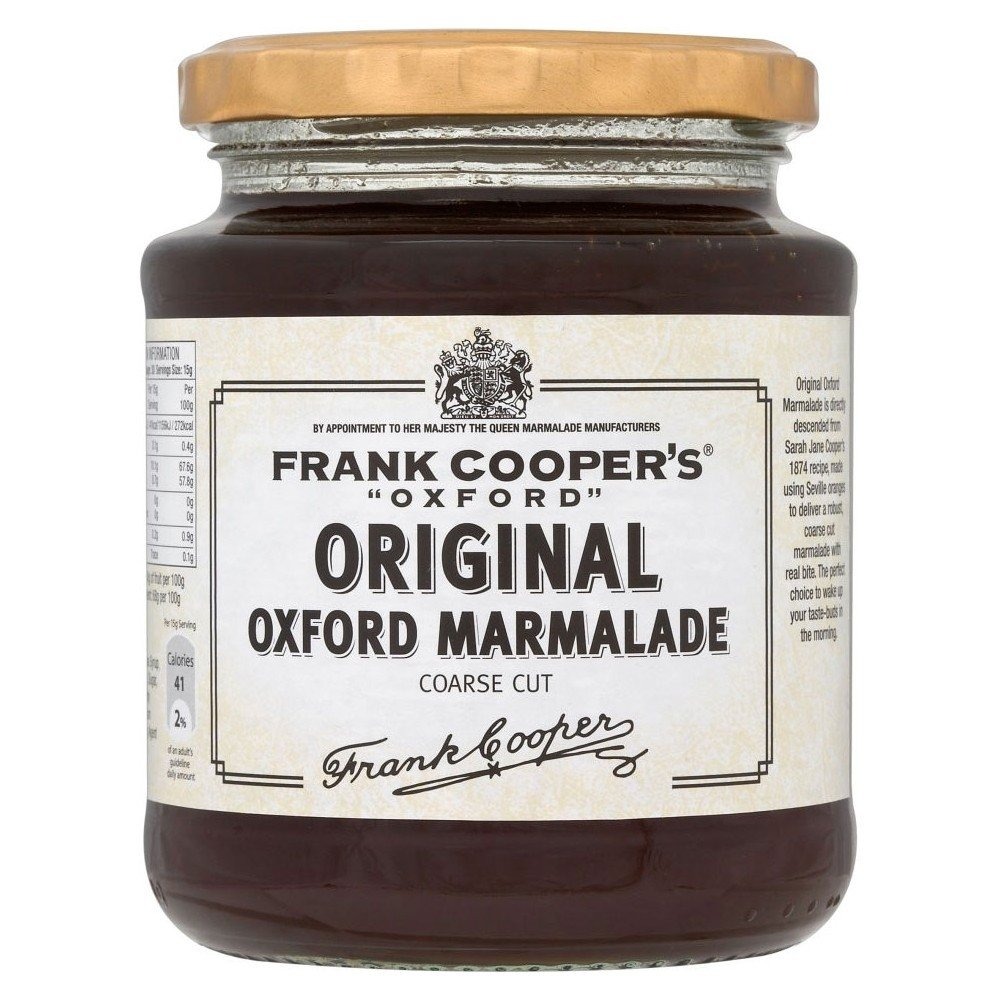
Item Name: Frank Cooper's Original Coarse Cut Oxford Orange Marmalade (454g)
Value: 16.01
Unit: Ounce

Price: 16.85